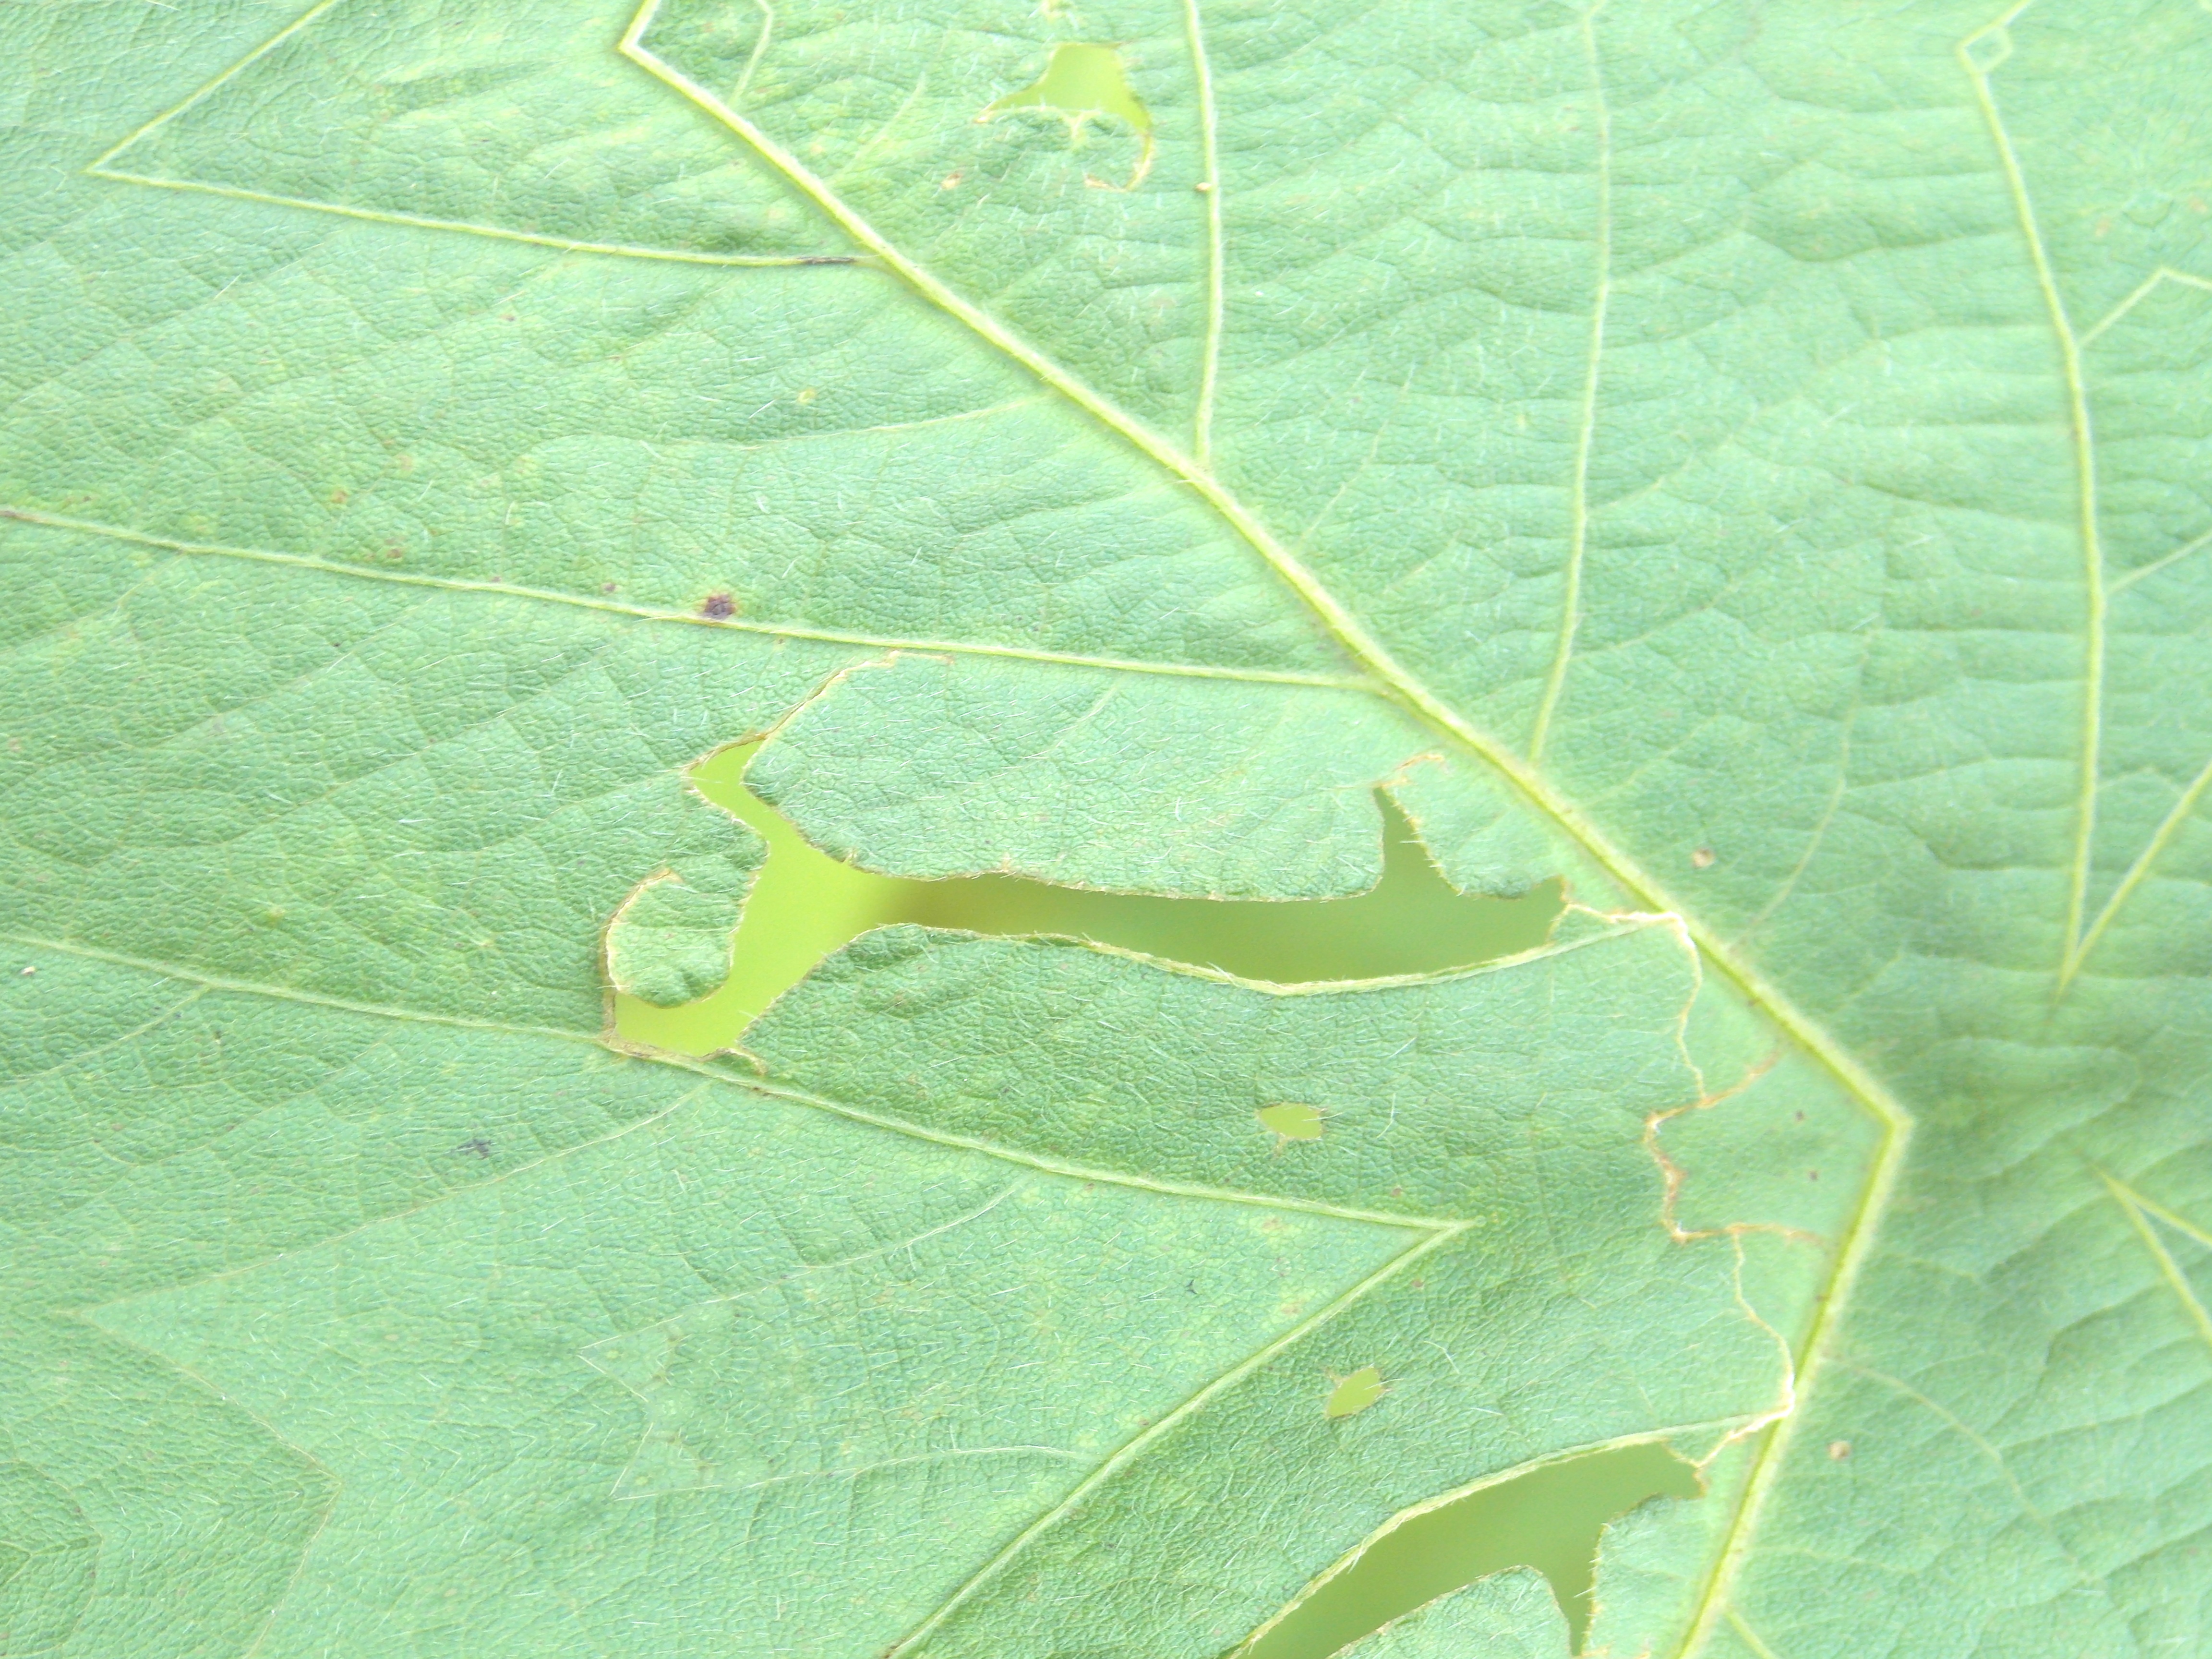
Label: Healthy